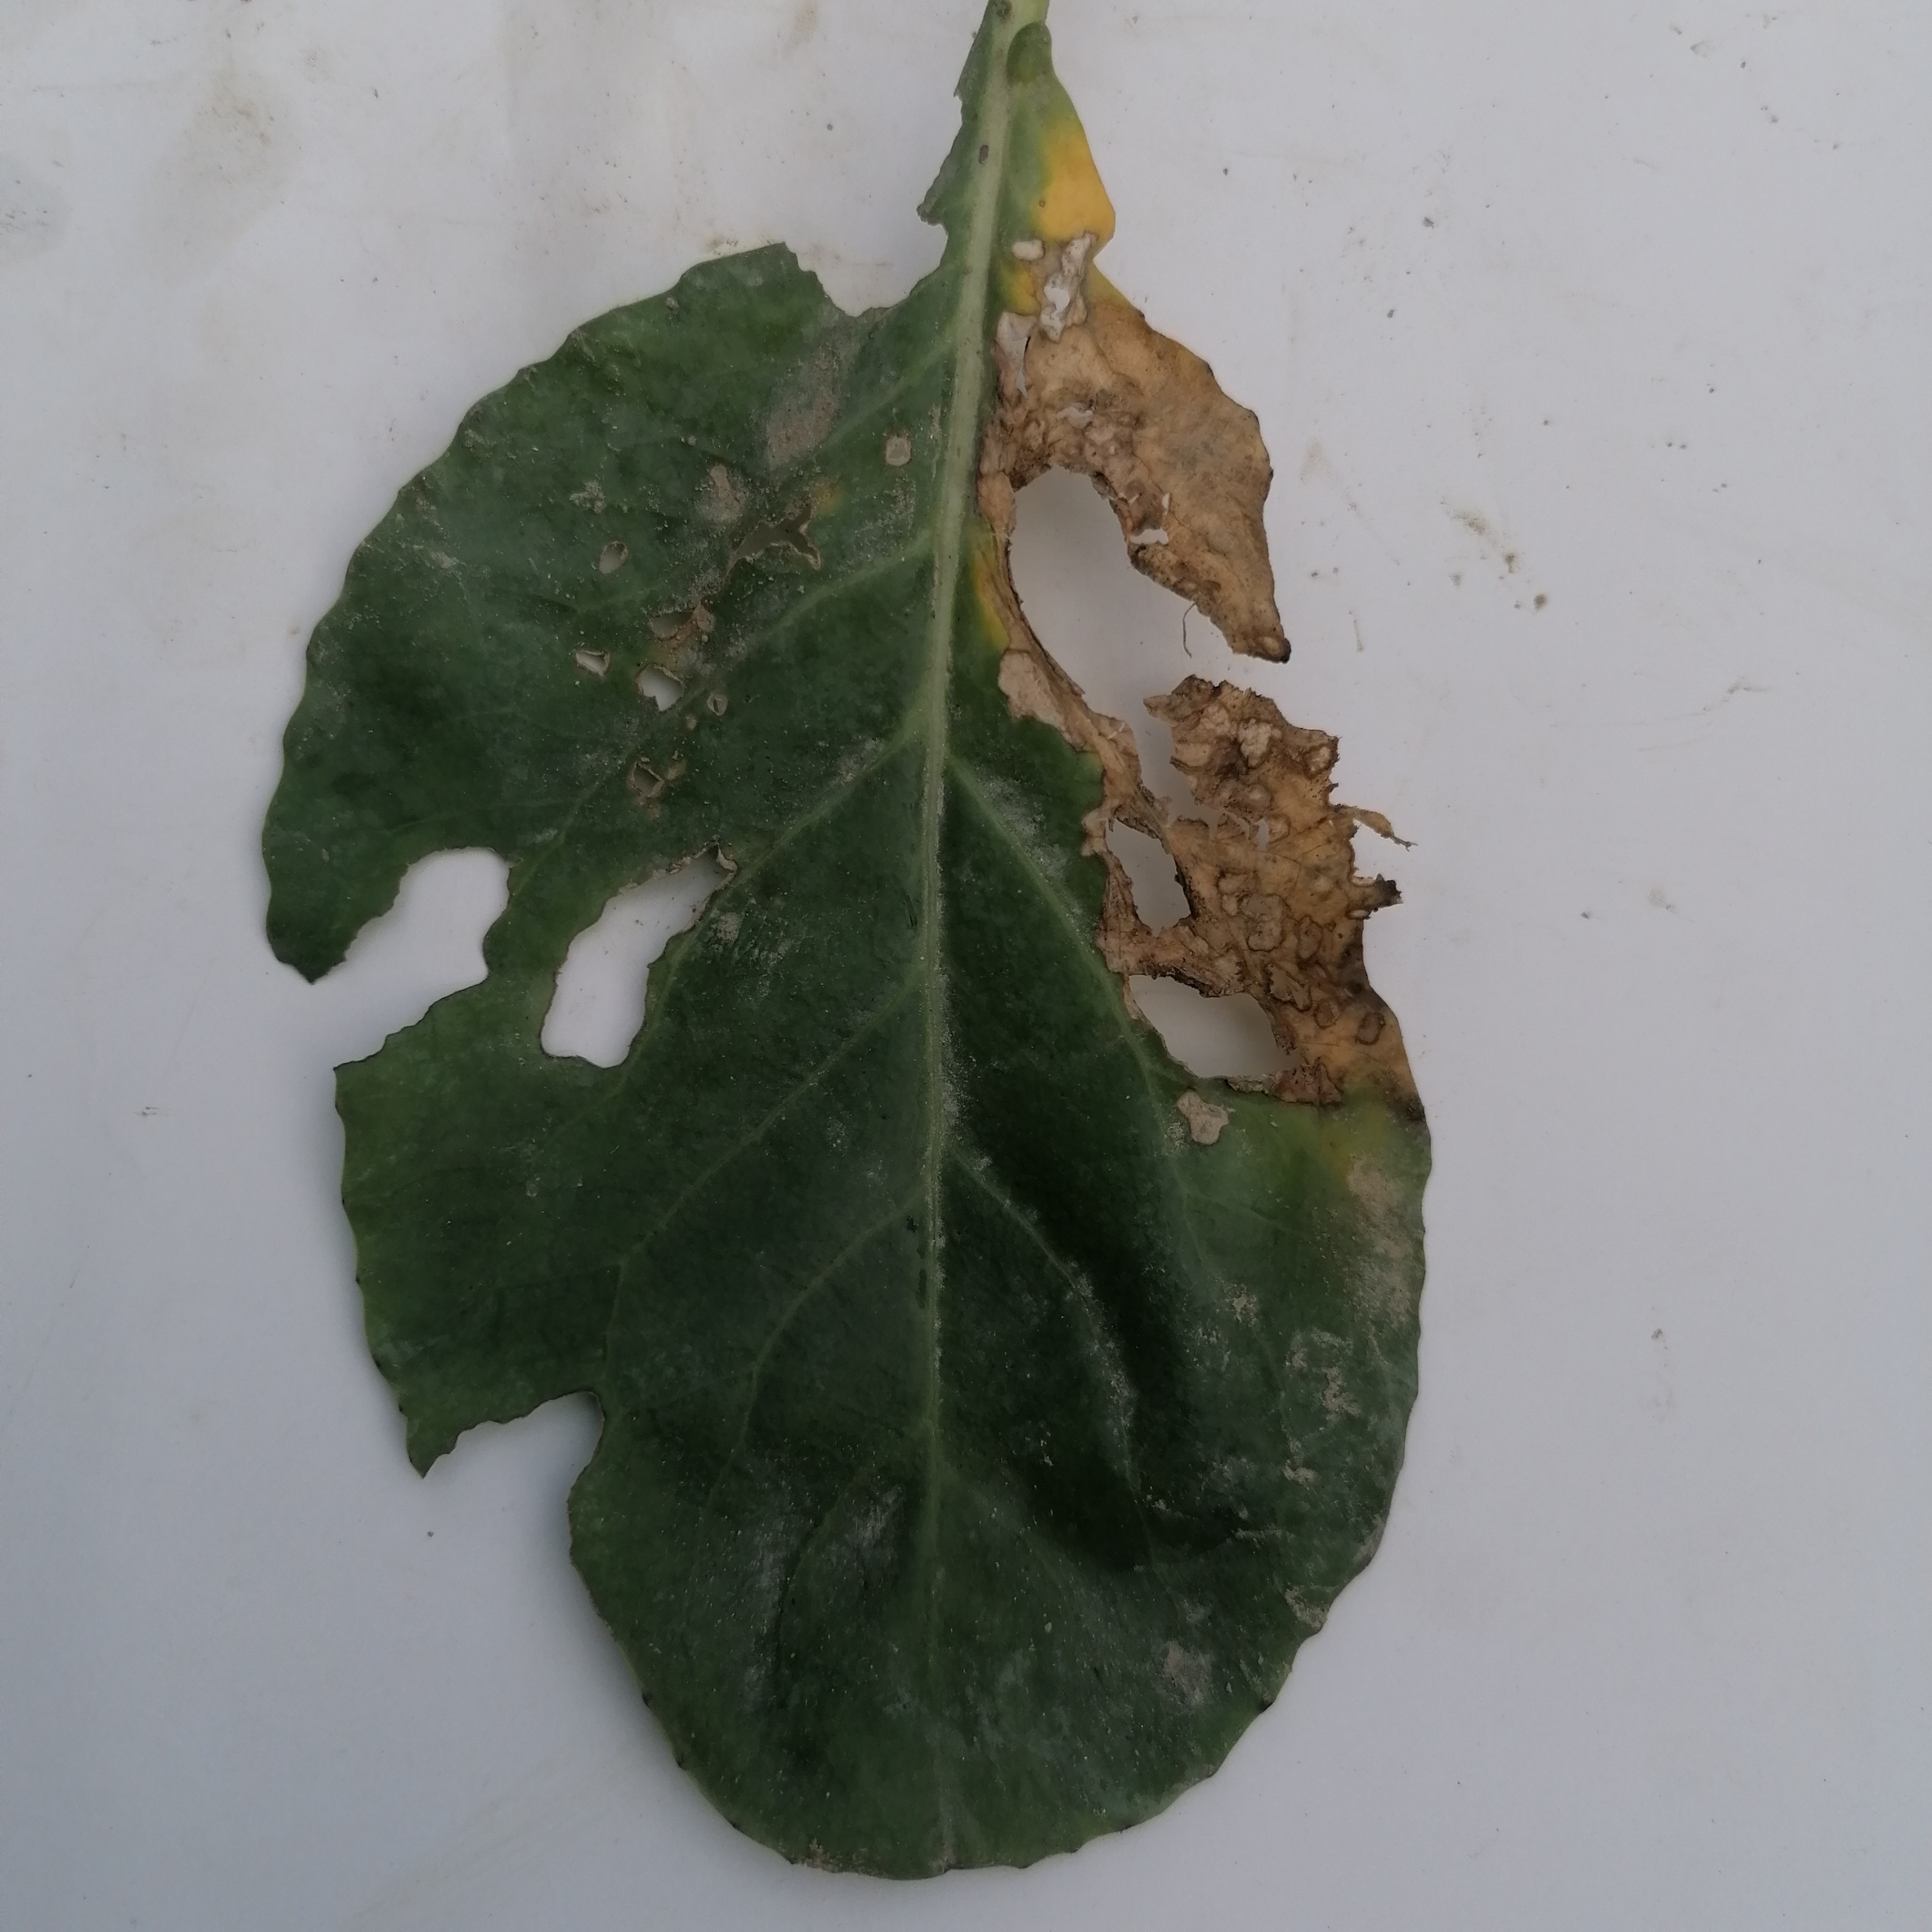
Label: Black Rot